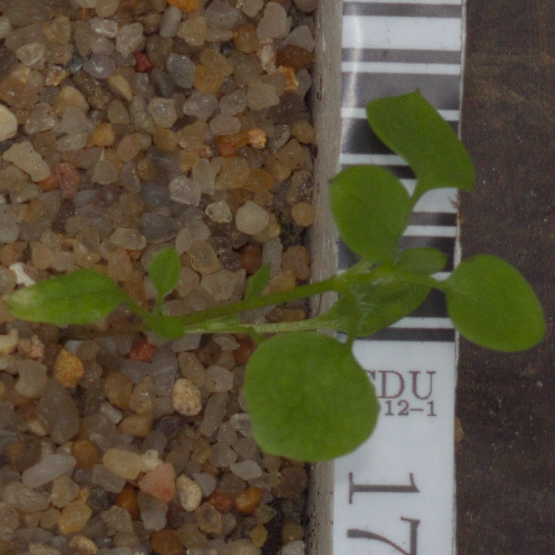
Label: common_chickweed